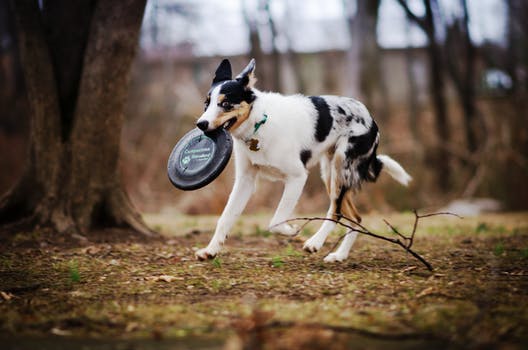
Label: No Watermark